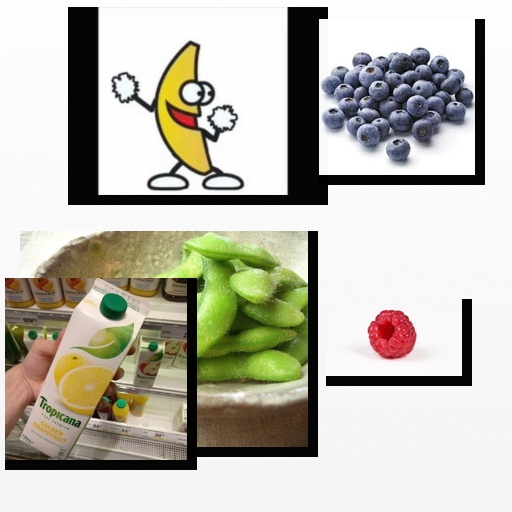
Food items: banana, raspberry, blueberry, grapefruit_juice, soybean